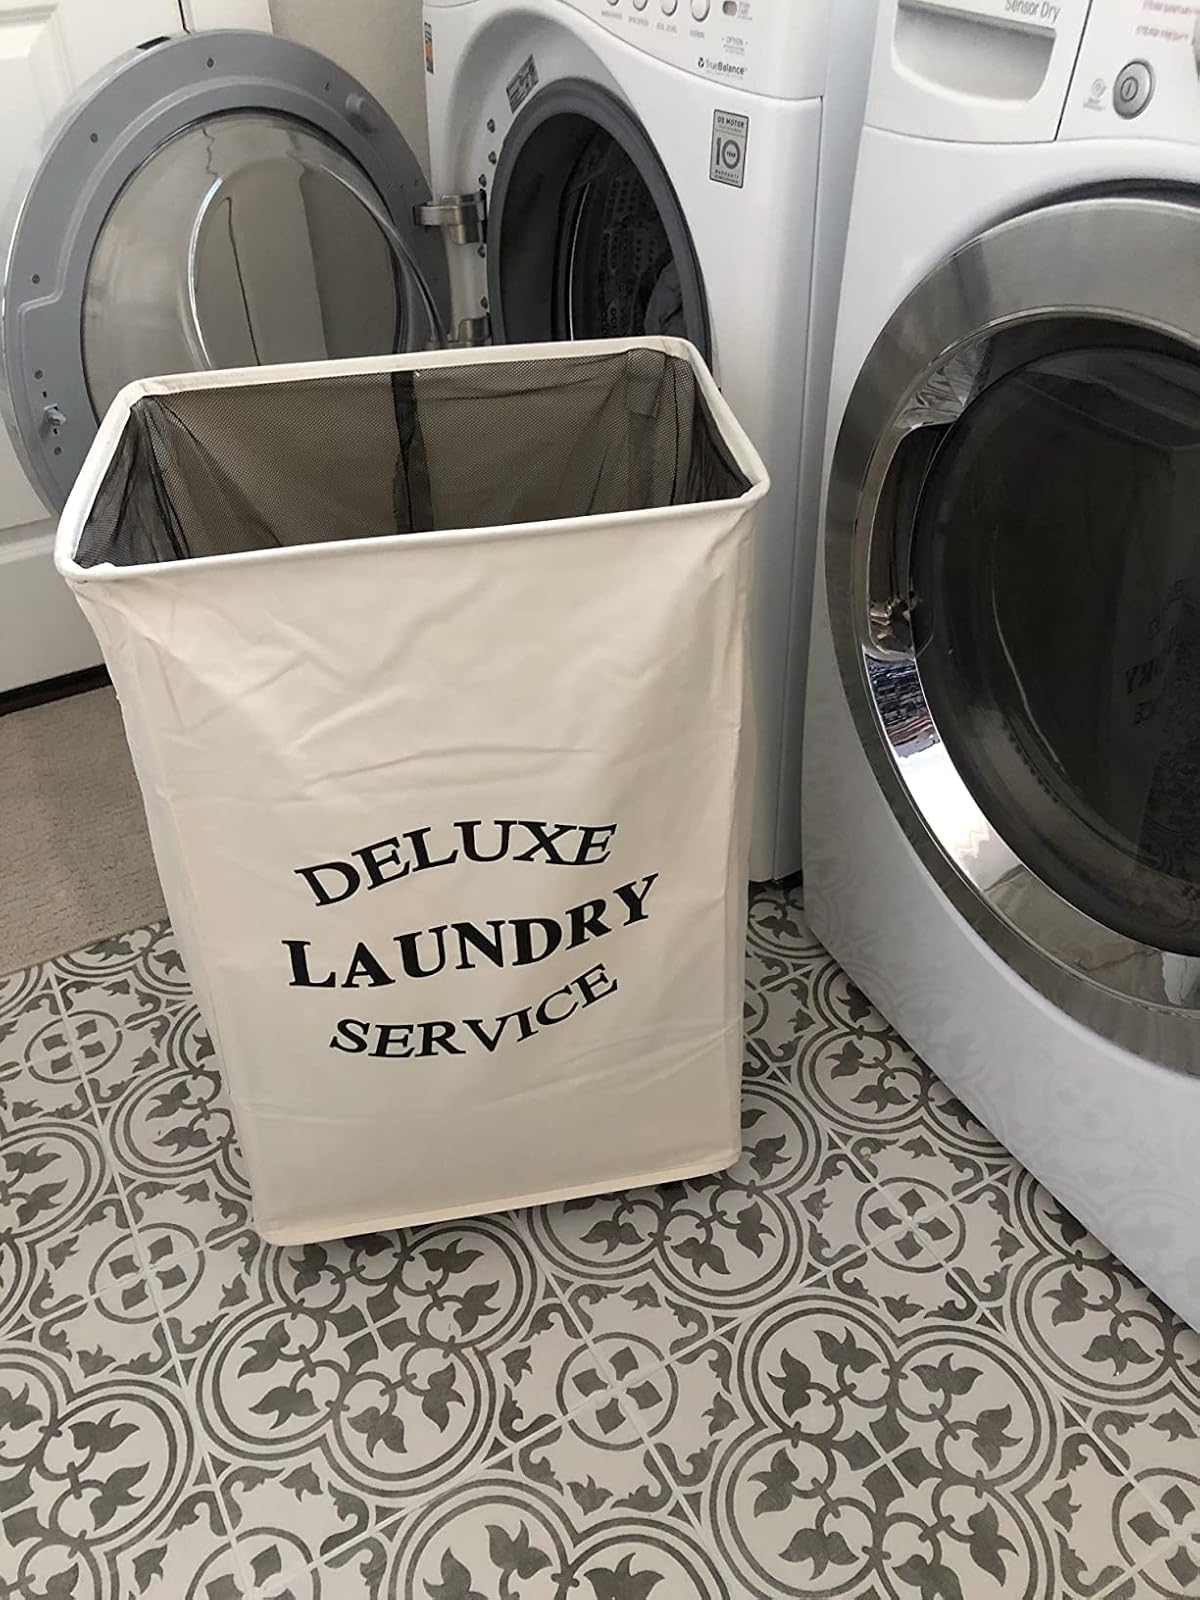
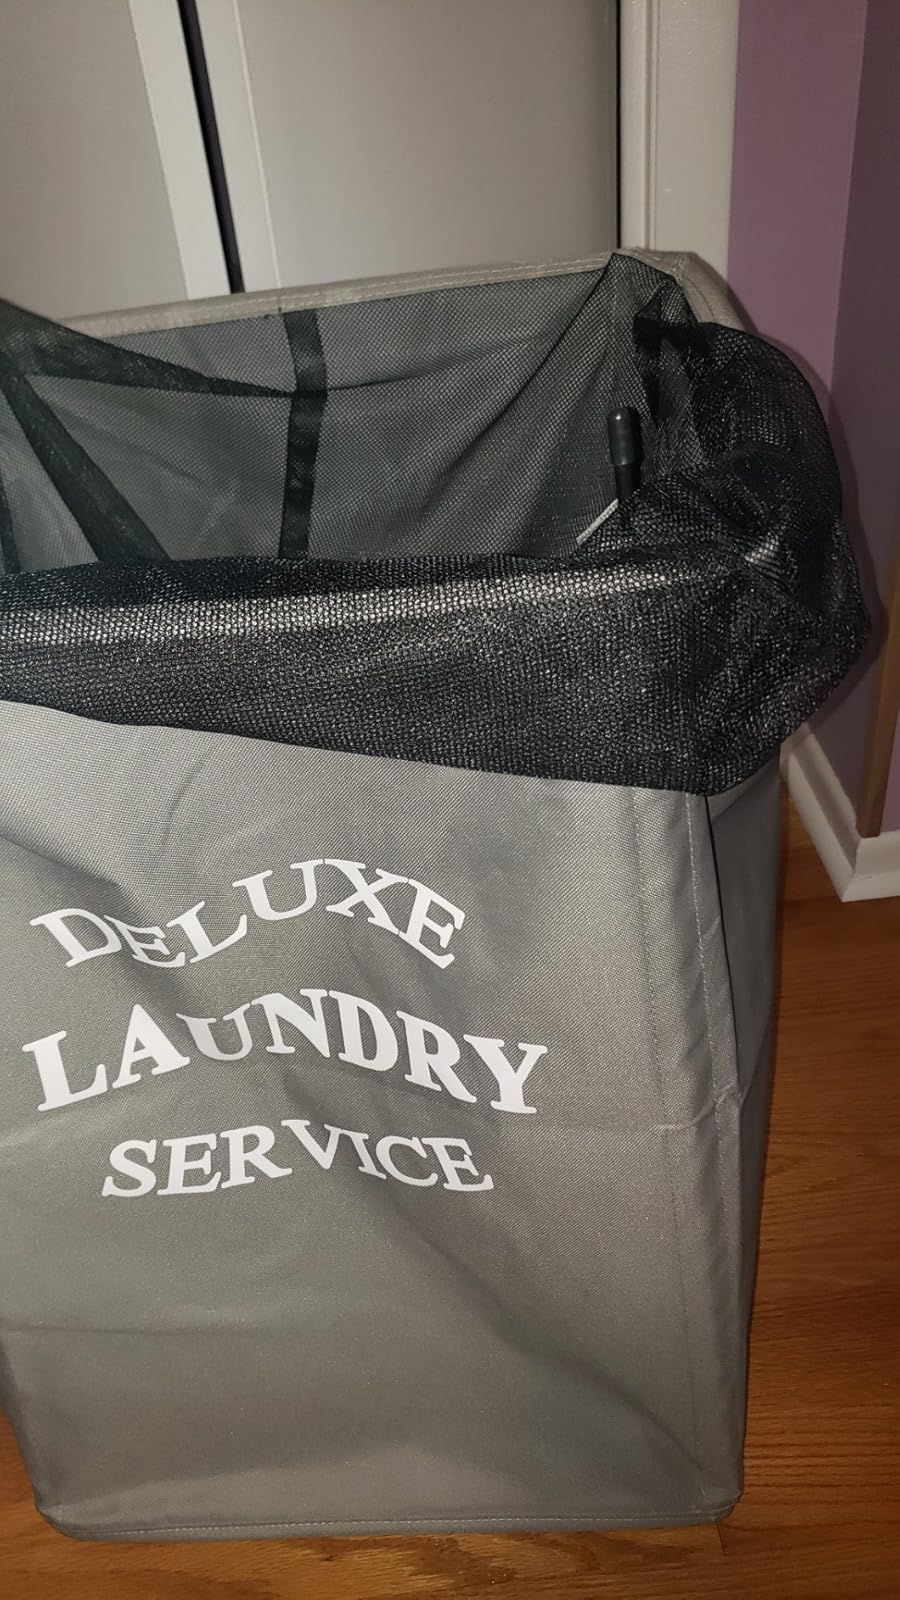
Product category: items_hamper
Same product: no